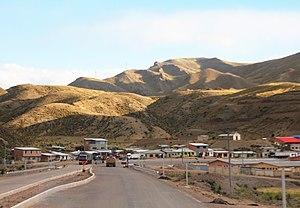
Hameau de Lequepalca dans la province d'Oruro, vue de la RN4 en Bolivie
Paria est une municipalité de Bolivie située dans le département d'Oruro, province de Cercado. Elle est située au nord-est de Oruro et est composé d'un groupe de villages et hameaux isolés. Cette municipalité est formée en 2002 rassemble plusieurs villages et hameau isolés: Paria, Soracachi, Iruma, Lequepalca, Thola Palca, Sepulturas et Huayna Pasto Grande. Sa population s'élevait à 12 846 habitants en 2012.